Stegosaurus

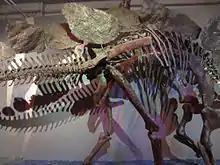
Plates of "Stegosaurus" specimen "Sophie"

The thermoregulation hypothesis has been seriously questioned, since other stegosaurs such as "Kentrosaurus", had more low surface area spikes than plates, implying that cooling was not important enough to require specialized structural formations such as plates. However, it has also been suggested that the plates could have helped the animal increase heat absorption from the sun. Since a cooling trend occurred towards the end of the Jurassic, a large ectothermic reptile might have used the increased surface area afforded by the plates to absorb radiation from the sun. Christiansen and Tschopp (2010) state that the presence of a smooth, insulating keratin covering would have hampered thermoregulation, but such a function cannot be entirely ruled out as extant cattle and ducks use horns and beaks to dump excess heat despite the keratin covering. Histological surveys of plate microstructure attributed the vascularization to the need to transport nutrients for rapid plate growth.